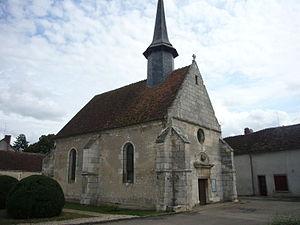
Vallan (Yonne) Eglise St Jean Baptiste
Vallan est une commune française située dans le département de l'Yonne en région Bourgogne-Franche-Comté.